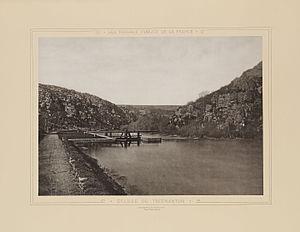
Le canal de Nantes à Brest est un canal à petit gabarit qui relie les villes de Nantes et de Brest et emprunte les vallées de l'Erdre, de l’Isac, de l’Oust, du Blavet, du Doré, du Kergoat, de l’Hyères et de l’Aulne ; ces rivières sont reliées par trois canaux de jonction franchissant des lignes de partage des eaux. Sa construction remonte à la première moitié du XIXᵉ siècle et sa longueur totale est de 364 km.
Le lac de Guerlédan est un lac artificiel français situé d'une part sur les communes de Saint-Aignan et Sainte-Brigitte dans le Morbihan et, d'autre part, celles de Mûr-de-Bretagne, Caurel et Saint-Gelven dans les Côtes-d'Armor.
Le barrage de Guerlédan est un barrage hydroélectrique situé dans les communes de Saint-Aignan dans le Morbihan et de Mûr-de-Bretagne dans les Côtes-d'Armor, en France.